History of Dartmouth football under William Wurtenburg

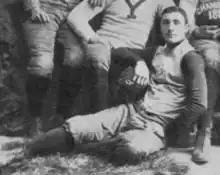
A greyscale image of a man in a football uniform resting his arm on someone's knee

From 1895 to 1899, William Wurtenburg served as the head coach of the Dartmouth football program, which represented Dartmouth College in collegiate football competitions. Dartmouth had adopted football as a school sport in 1881 when the team went 1–0–1. Prior to Wurtenburg's hiring, the team had won two consecutive Triangular Football League championships under coach Wallace Moyle. Wurtenburg had been a highly successful player at Yale, where he had played at quarterback on teams that went 46–1–1 in a four-year span. He had graduated from the school in 1893 and coached the Navy Midshipmen football program for a year before his hiring by Dartmouth.